Marriage Sanitarium

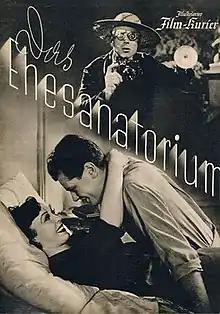
German film poster

Marriage Sanitarium (German: Ehesanatorium) is a 1955 Austrian comedy film directed and co-written by Franz Antel and starring Adrian Hoven, Maria Emo and Margit Saad.